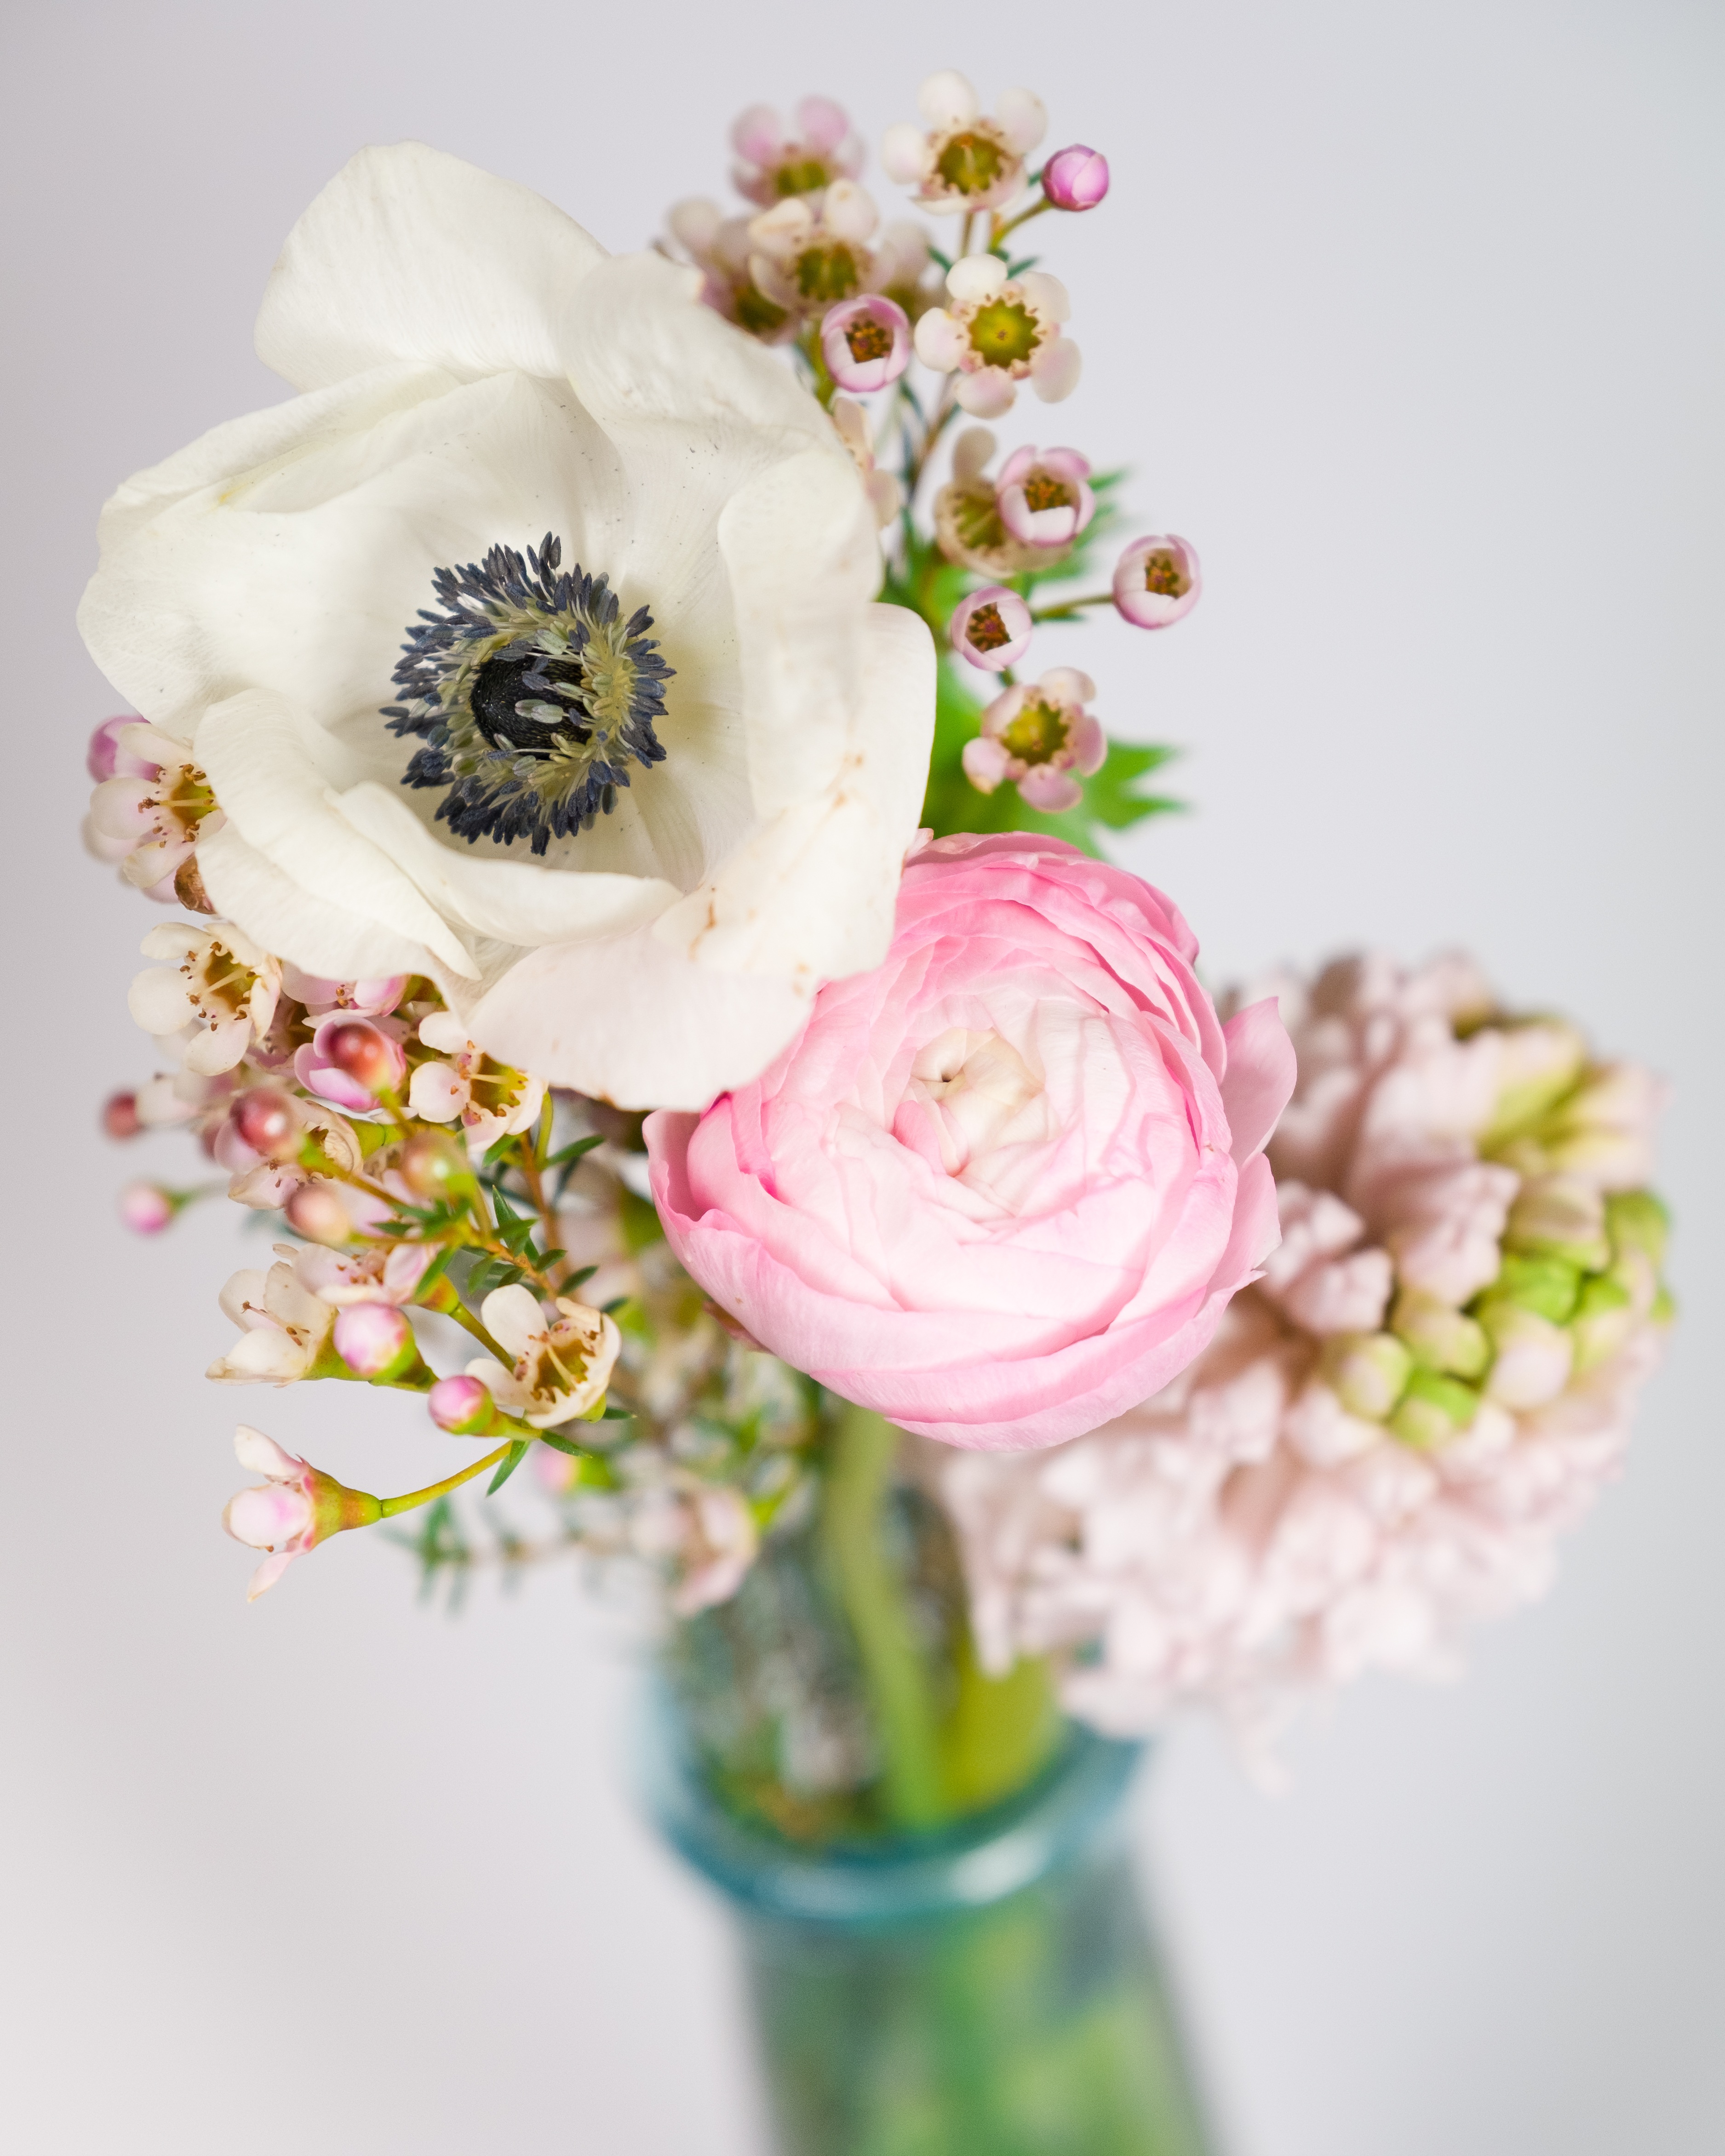
blossom, bokeh, plant, flower, petal, bouquet, spring, yellow, pink, flora, flowers, buttercup, anemone, floristry, hyacinth, peony, flowering plant, flower bouquet, cut flowers, floral design, centrepiece, land plant, flower arranging